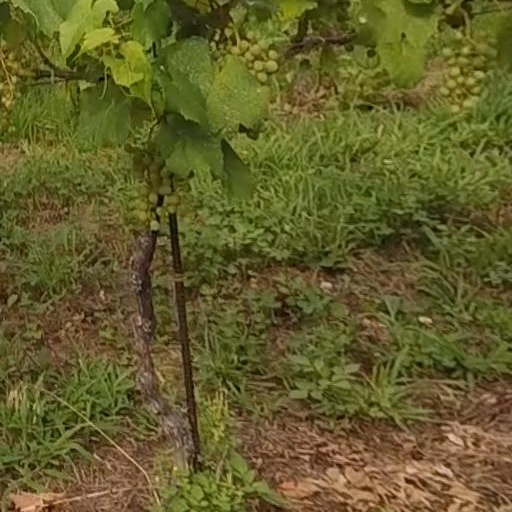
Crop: grape